Floodlight

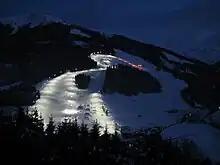
A floodlit piste in Schattberg, Austria

A number of permanent motor racing circuits are floodlit to allow night races to be held. These include Yas Marina Circuit, Losail International Circuit, and Bahrain International Circuit.